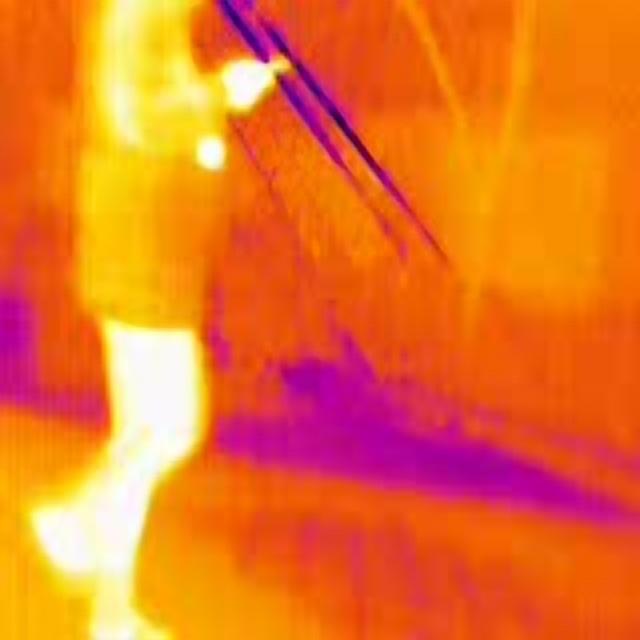
Detected objects:
label: person